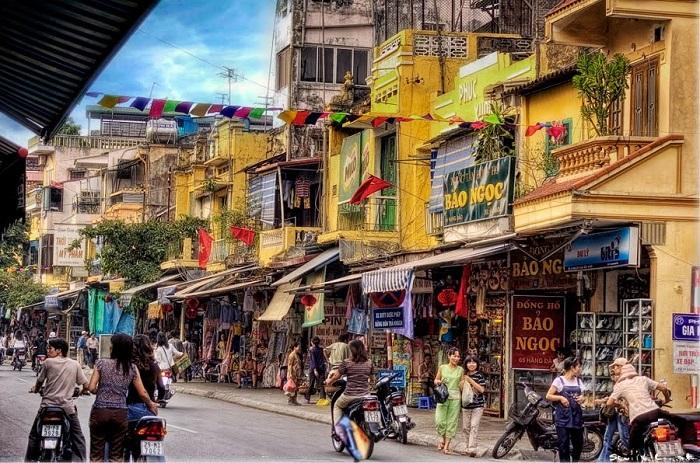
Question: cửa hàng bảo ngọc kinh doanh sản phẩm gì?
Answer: cửa hàng kinh doanh đồng hồ